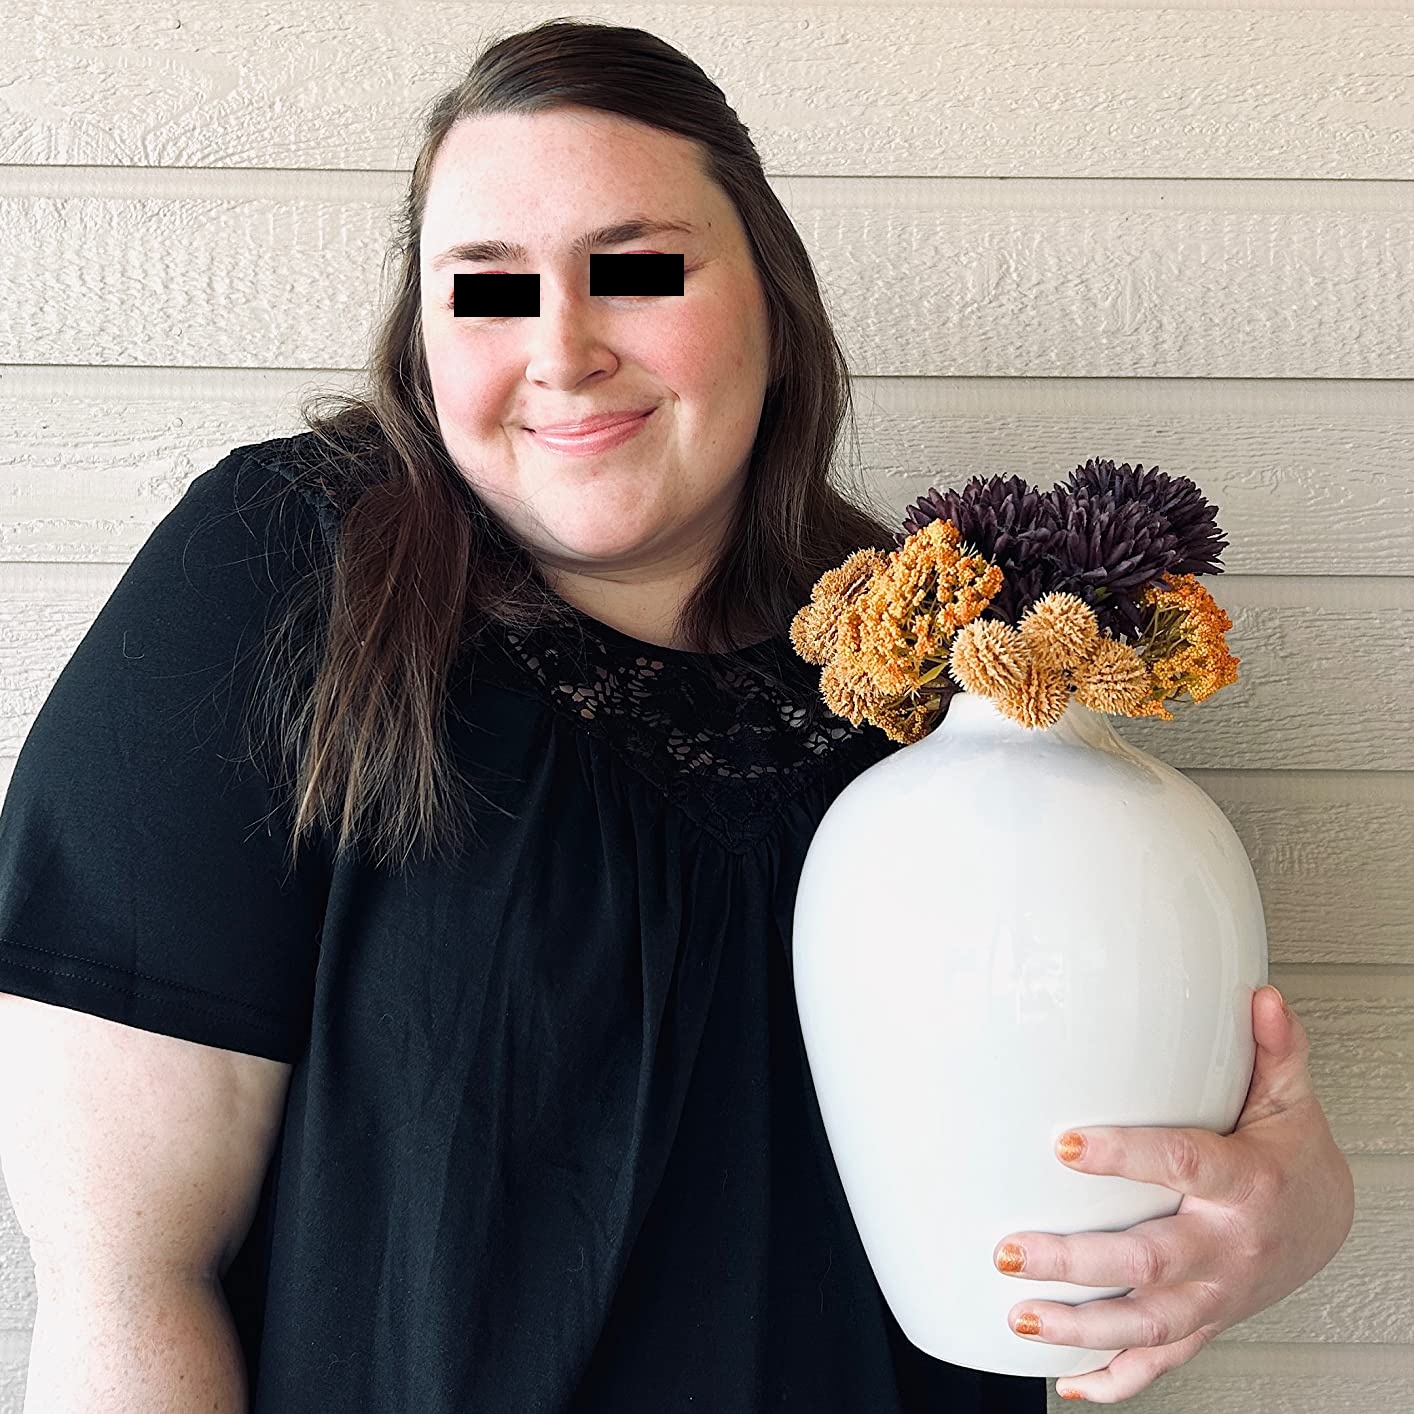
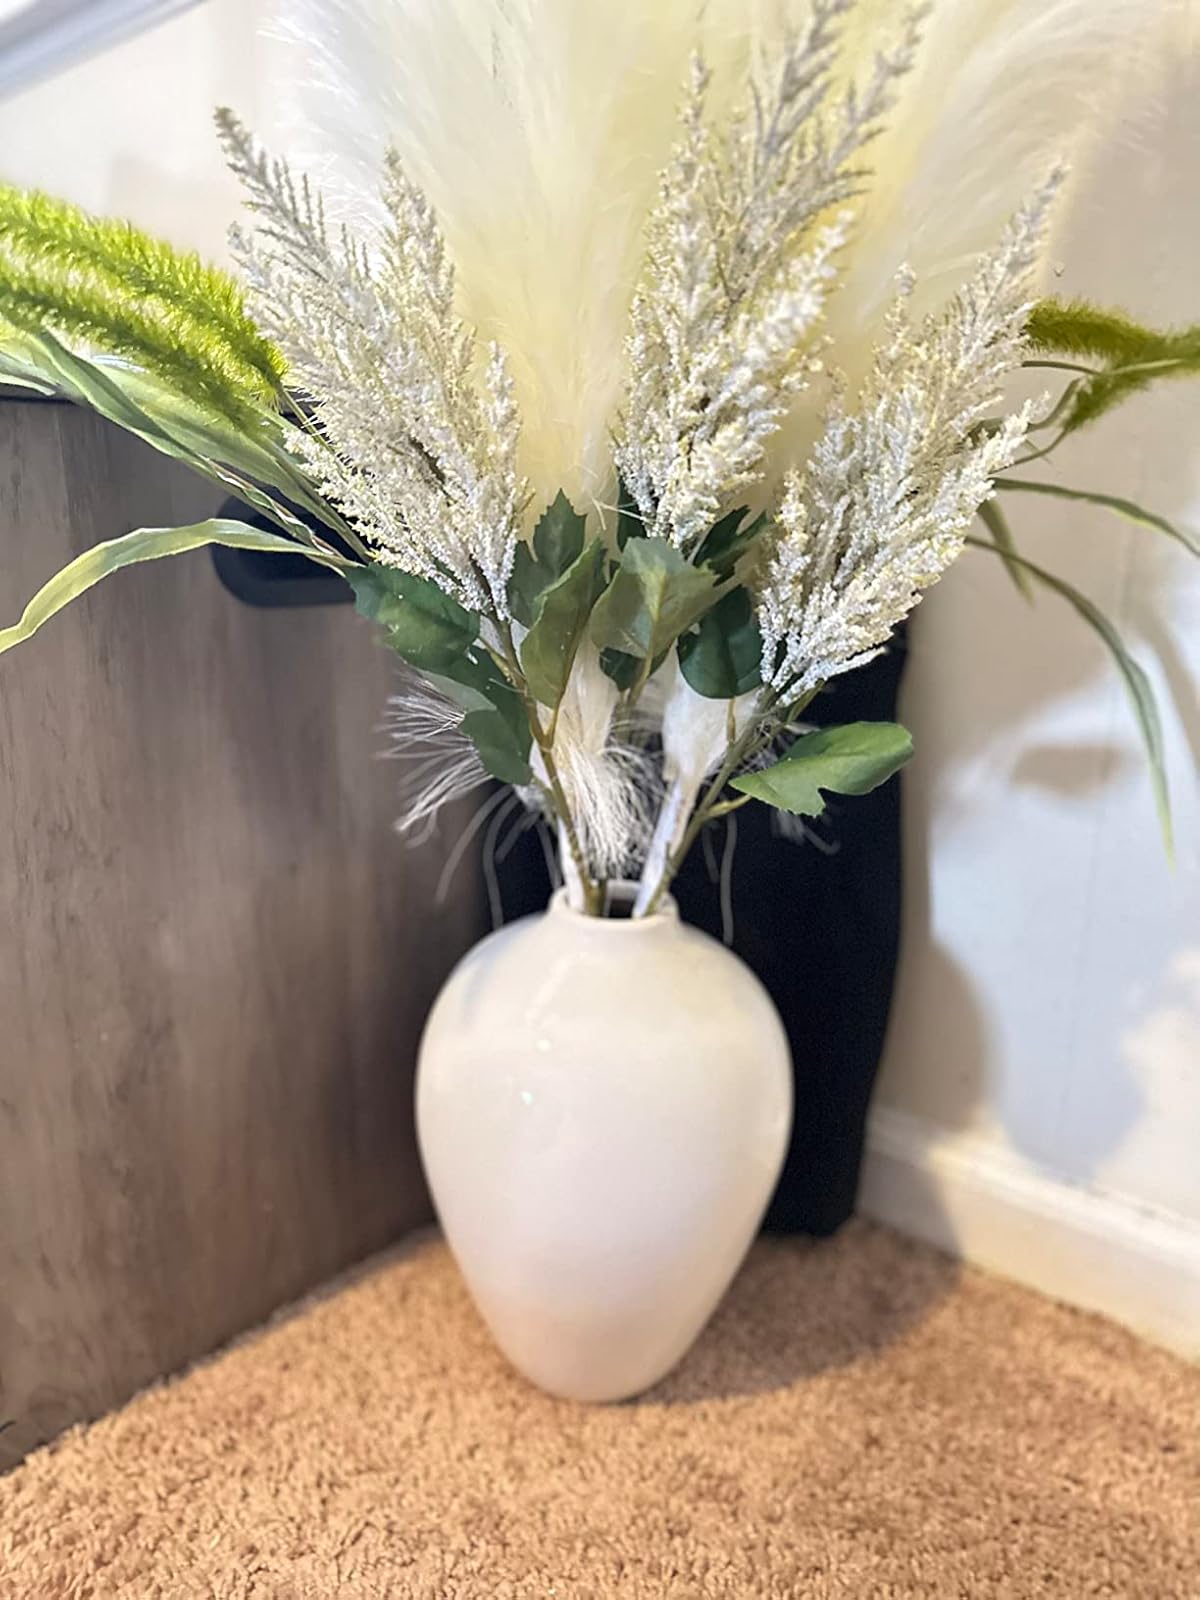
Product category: vase
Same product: yes